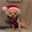
Label: dog